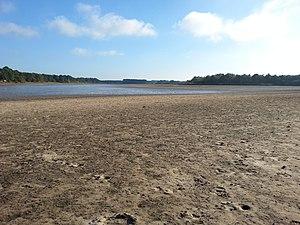
Vidange de l'étang de Bellebouche, dans la Brenne, à Mézières-en-Brenne (36).
Le sentier de grande randonnée de pays de la Brenne est un itinéraire pédestre, long d’environ 670 km divisé en sept circuits, qui parcourt les départements de l'Indre, d'Indre-et-Loire et de la Vienne.